Ohranjyvä

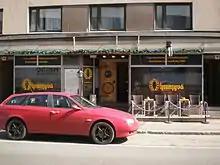
Restaurant Ohranjyvä.

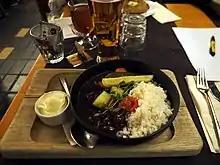
"Puerto Ricon pannu", one of the restaurant's famous dishes.

Ohranjyvä (Finnish for "grain of barley") is a restaurant on Näsilinnankatu in central Tampere, Finland.